Baekje

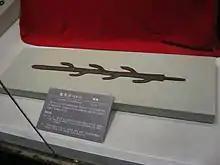
Replica of the Seven-pronged Sword Baekje gave to Yamato

To confront the military pressure of Goguryeo to its north and Silla to its east, Baekje ("Kudara" in Japanese) established close relations with Japan. According to the Korean chronicle "Samguk sagi", Baekje and Silla sent some princes to the Japanese court as hostages. Whether the princes sent to Japan should be interpreted as diplomats as part of an embassy or literal hostages is debated. Due to the confusion on the exact nature of this relationship (the question of whether the Baekje Koreans were family or at least close to the Japanese Imperial line or whether they were hostages) and the fact that the "Nihon Shoki", a primary source of material for this relationship, is a compilation of myth, makes it difficult to evaluate. The "Samguk sagi", which also documents this, can also be interpreted in various ways and at any rate it was rewritten in the 13th century, easily seven or eight centuries after these particular events took place. Adding to the confusion is the discovery (in Japan) that the "Inariyama sword, as well as some other swords discovered in Japan, utilized the Korean 'Idu' system of writing". The swords "originated in Paekche and that the kings named in their inscriptions represent Paekche kings rather than Japanese kings". The techniques for making these swords were the apparently similar to styles from Korea, specifically from Baekje. In Japan, the hostage interpretation is dominant.